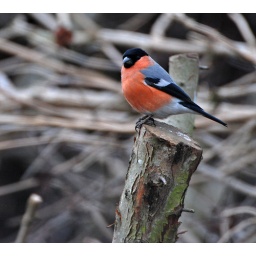
Taken from the drivers seat in the car park in very windy conditions, Ladywalk Nature Reserve, Hams Hall, Warwickshire